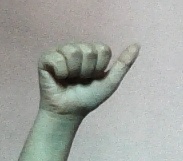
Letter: dhad